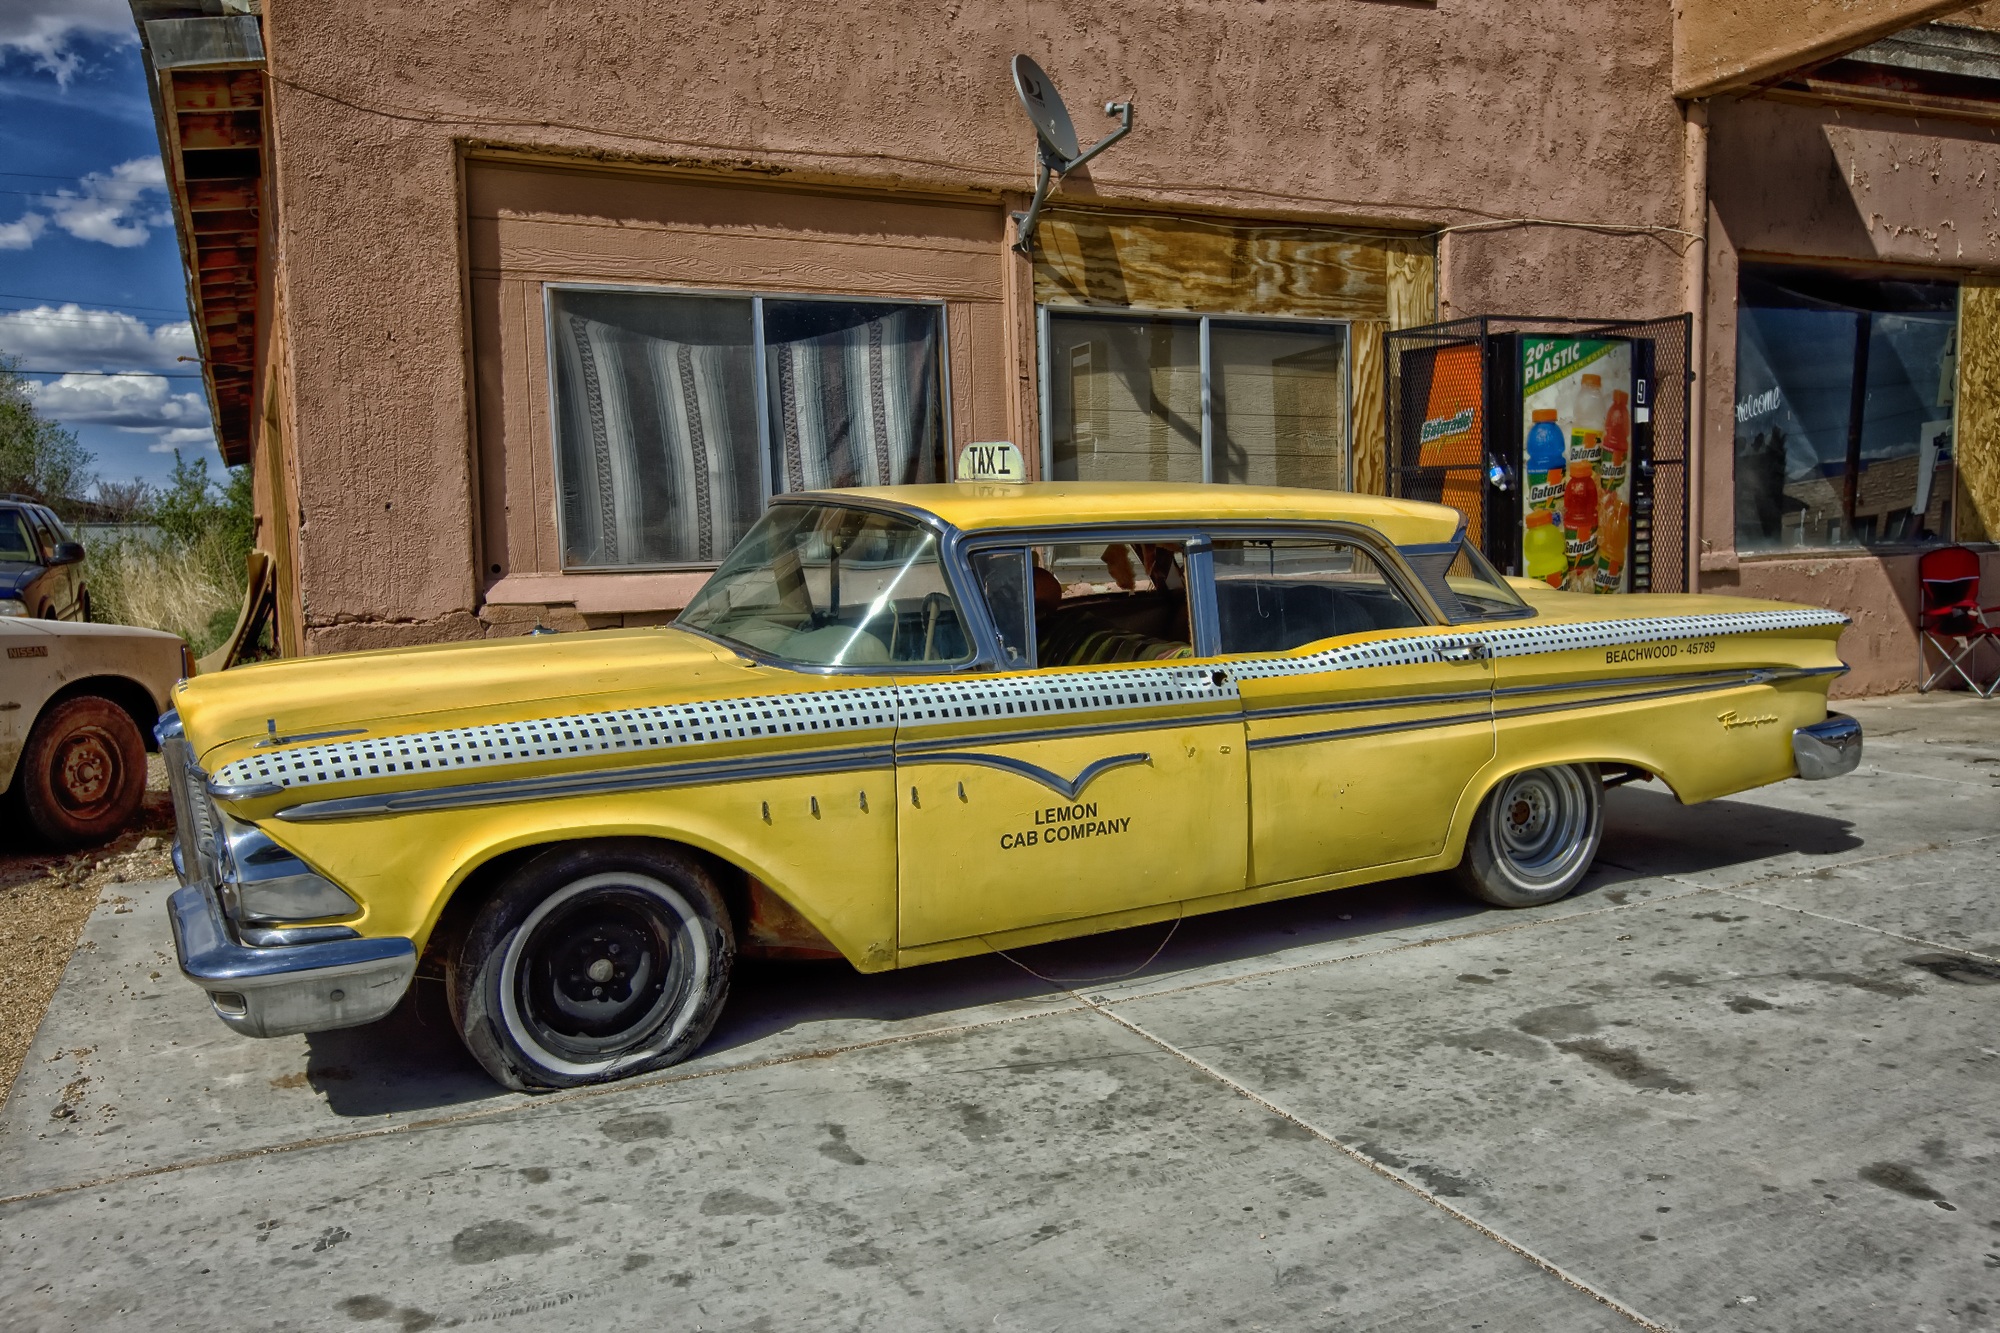
car, antique, automobile, retro, old, travel, taxi, cab, transportation, vehicle, auto, nostalgia, yellow, classic car, motor vehicle, vintage car, arizona, yellow cab, hdr, ford, sedan, memories, classic, convertible, antique car, hot rod, old timer, land vehicle, automobile make, automotive exterior, compact car, taxi cab, edsel ranger, oldster, lemon cab company